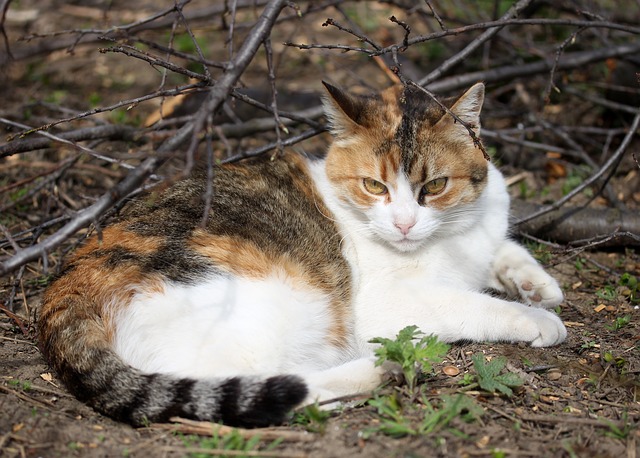
Label: gatto